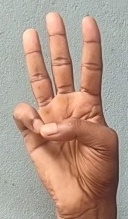
ASL sign: 6